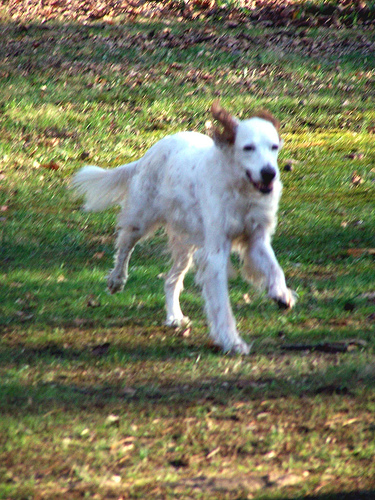
Breed: english setter